Alacranes Del Norte

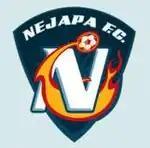
Original Nejapa FC crest from 2002 to 2009

Nejapa Fútbol Clube was formed in July 2002, thanks to collaboration with both the municipal council of Nejapa (without community collaboration) and the University of El Salvador (UES). When the equipment of the UES obtained a licence to play in the Second Division their representatives contacted René Canjura, mayor of Nejapa, to know if the town was interested in acquiring the space in the Third Division. In that month it concluded the process of inscription of the new equipment in the Third Division.